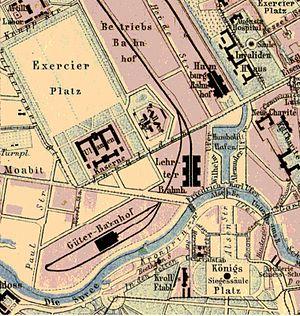
La gare de Hambourg est une ancienne gare de Berlin, en Allemagne, dans le quartier de Moabit. Aujourd'hui, elle abrite un musée d'art contemporain.
La ligne de Berlin à Hambourg est une ligne de chemin de fer d'une longueur totale de 284 km reliant les villes de Berlin et de Hambourg, mise en service le 15 décembre 1846
L'Invalidenstraße est une rue de Berlin. Elle s'étend sur une longueur de trois kilomètres à travers les quartiers du Mitte et de Moabit. Elle permettait autrefois de faire la jonction entre trois gares principales de la capitale: les gares de Stettin, de Hambourg et de Lehrte. Aujourd'hui, elle en dessert toujours une : la Berlin Hauptbahnhof construite en 2006 à l'emplacement de la gare de Lehrte.